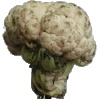
Label: Cauliflower 1